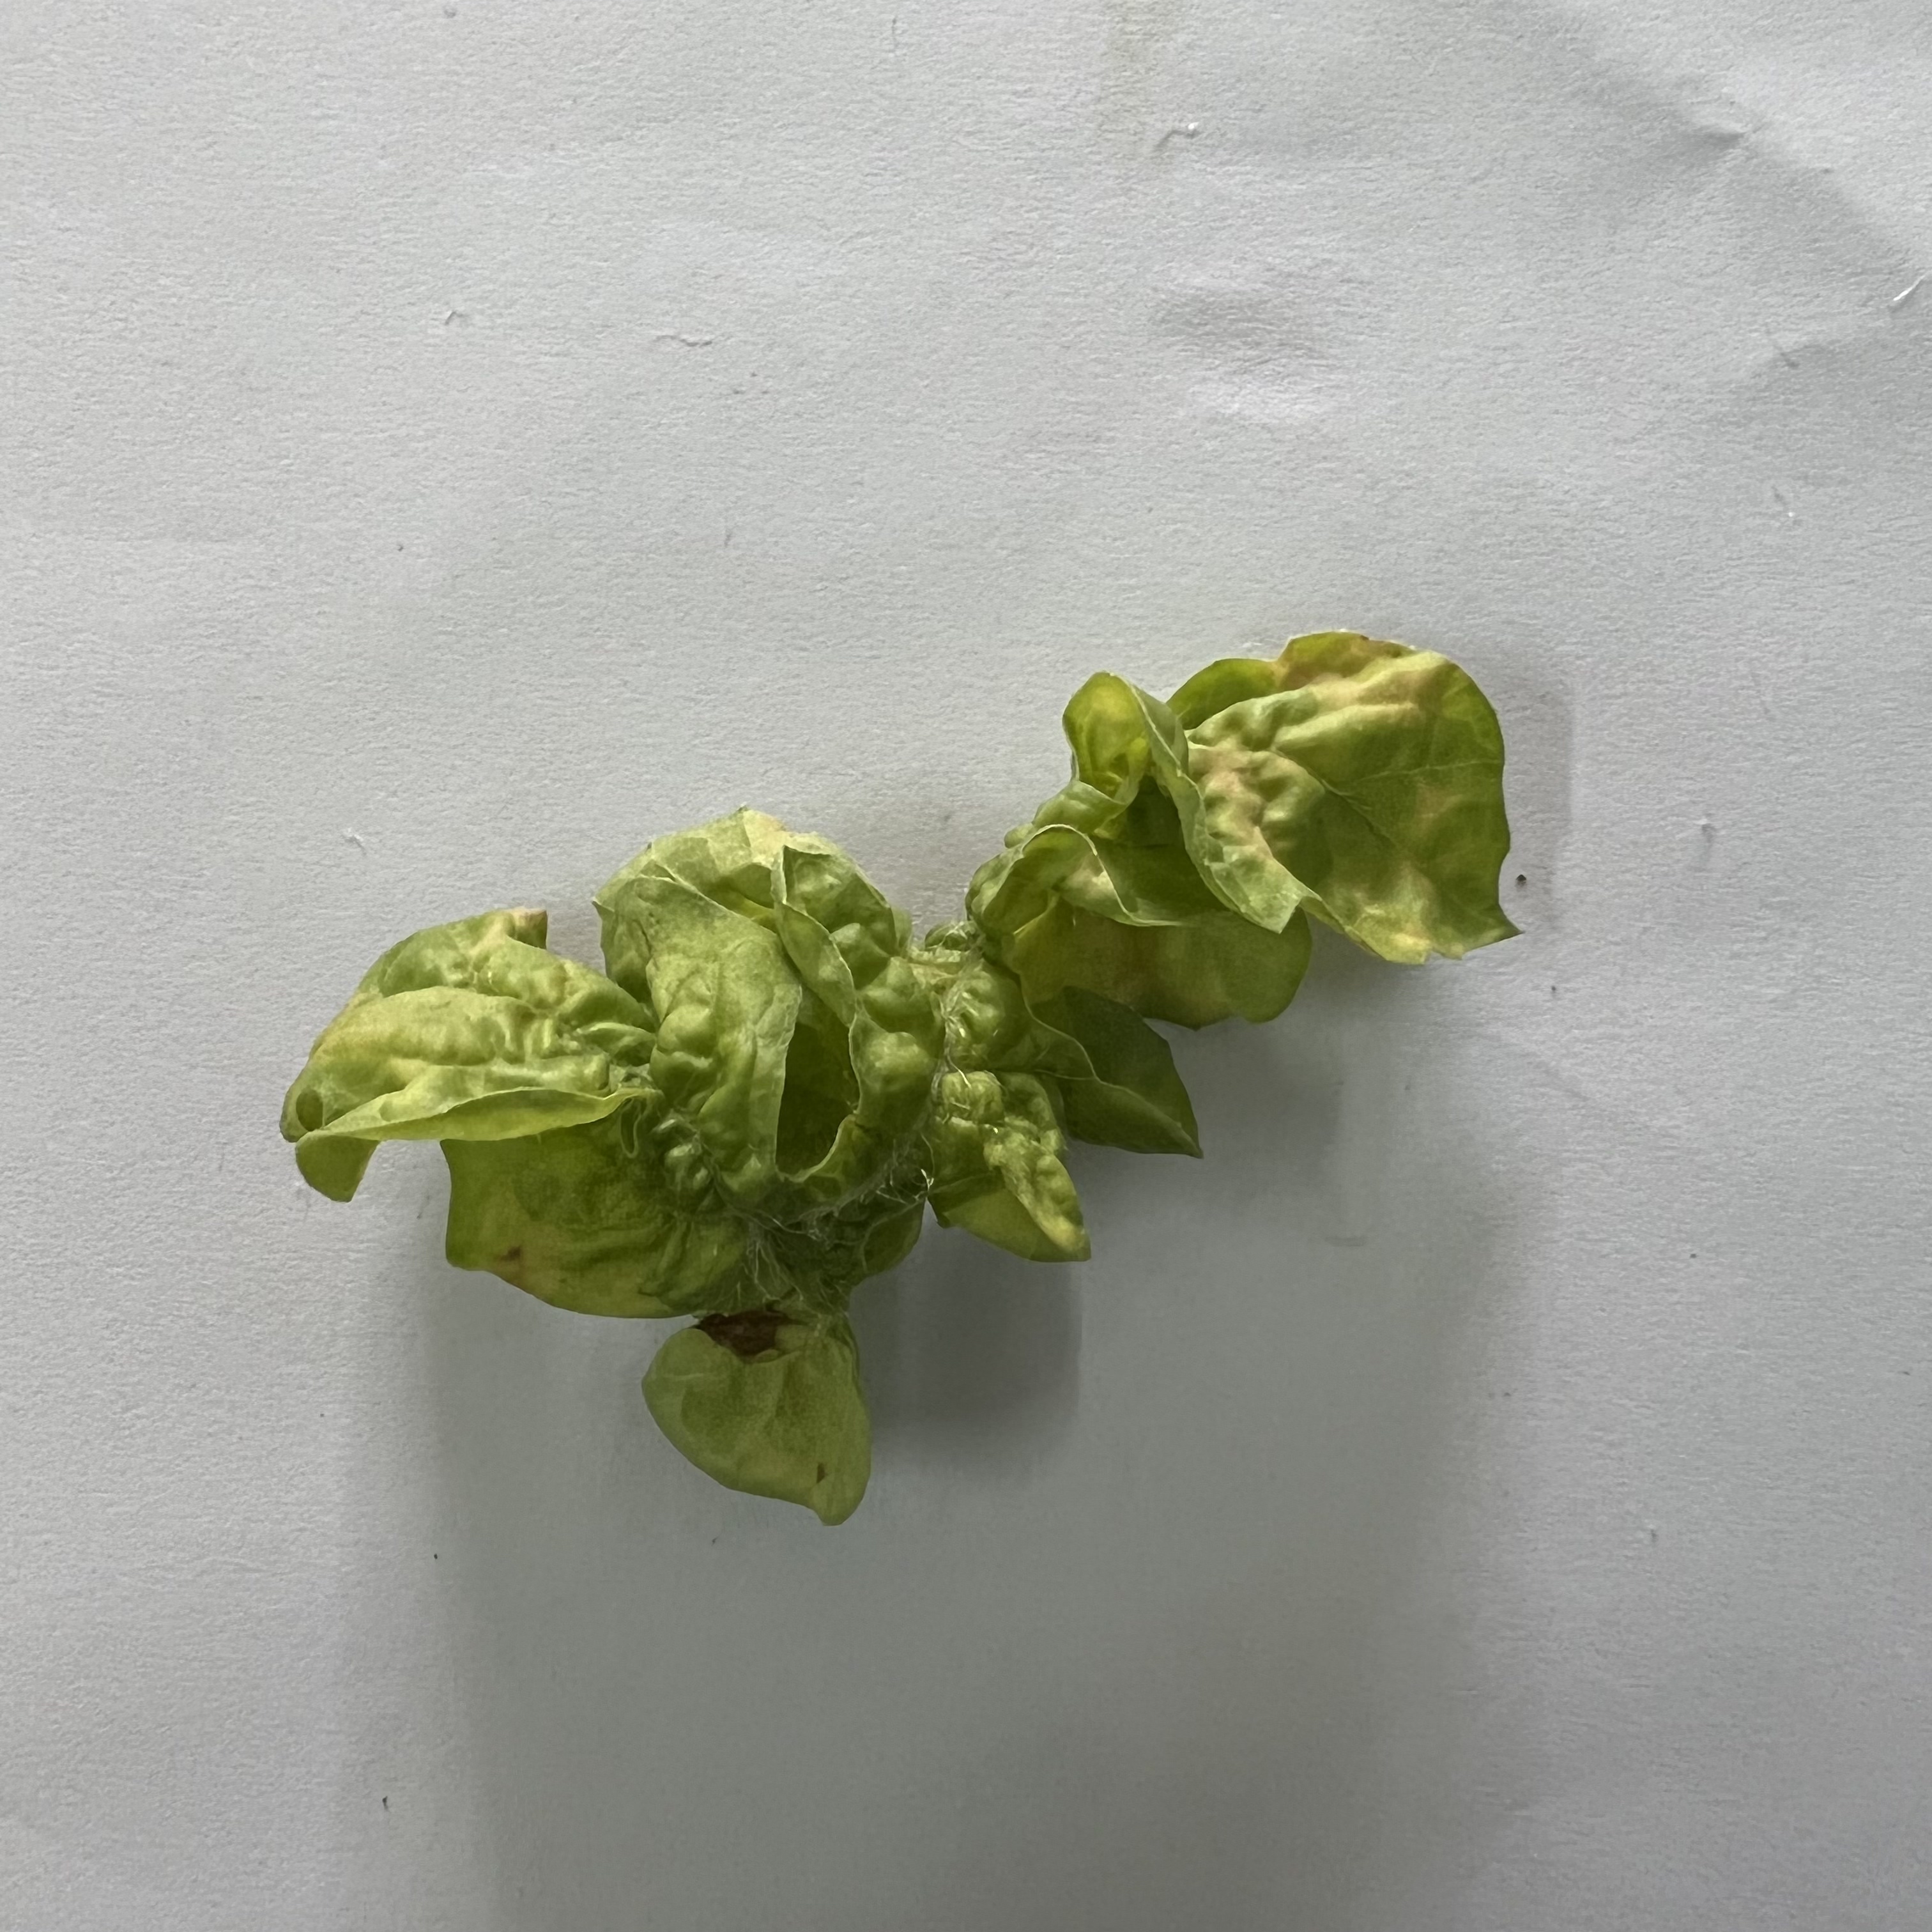
Label: Mosaic_Virus